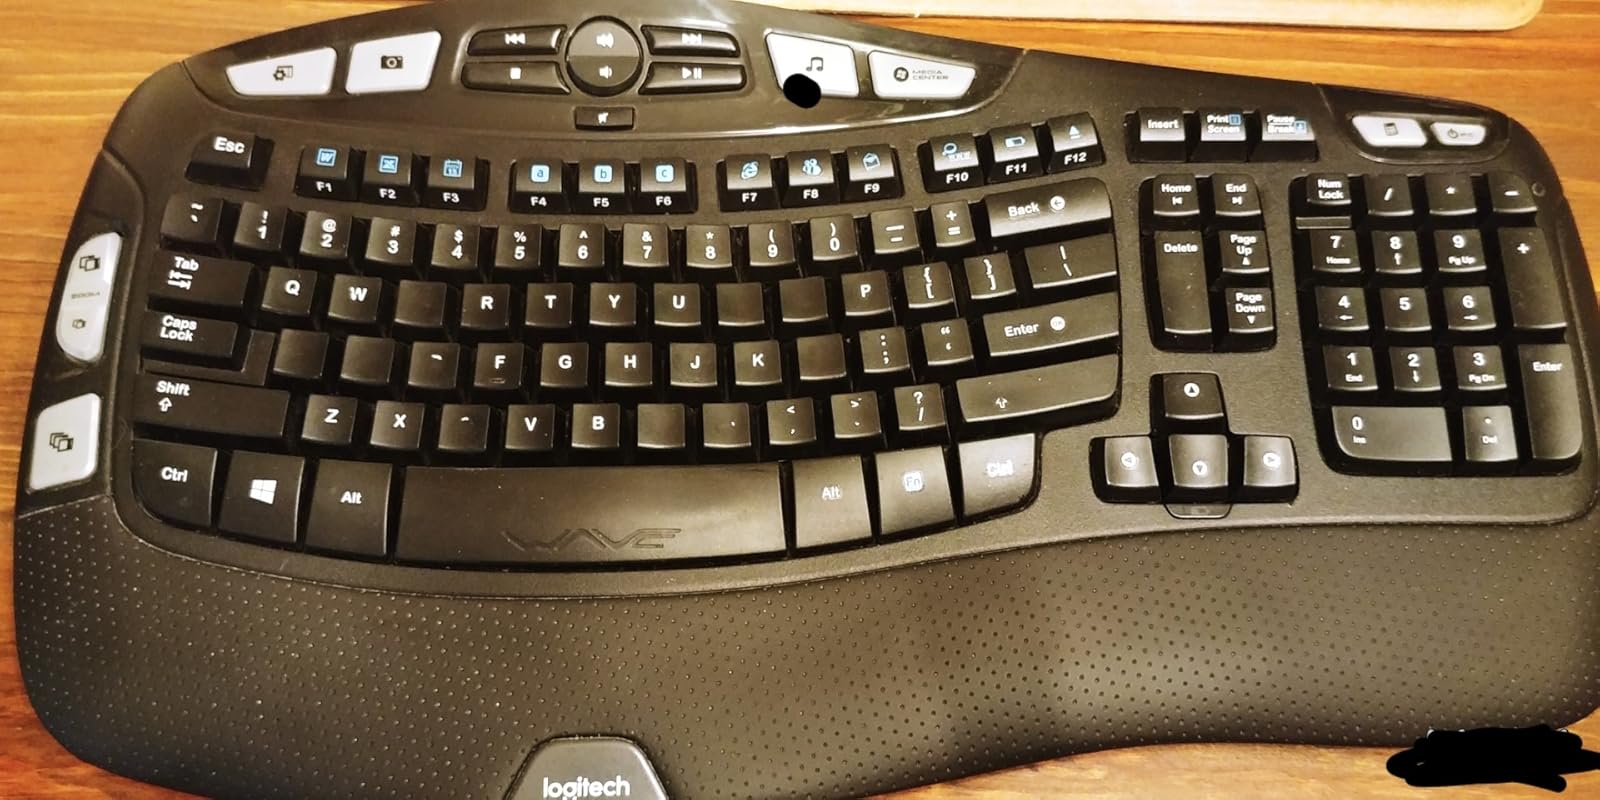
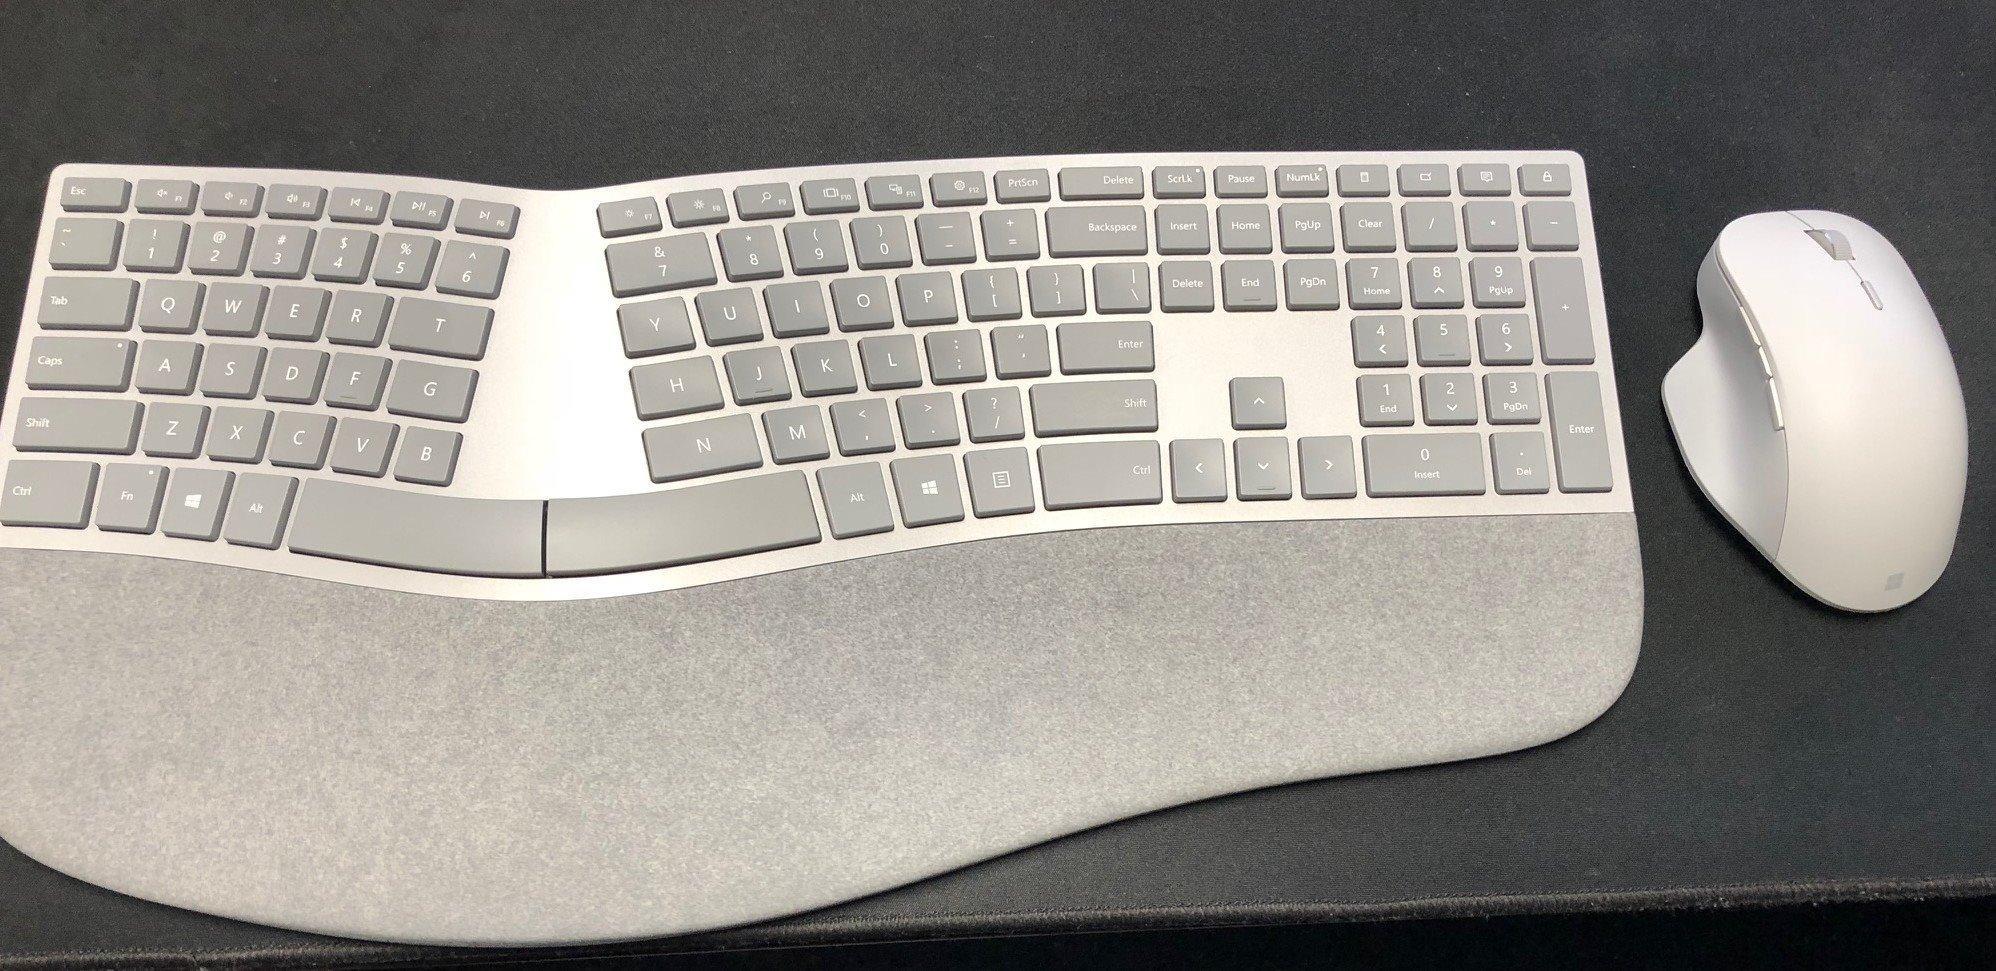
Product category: keyboard
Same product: no